Snow in Australia

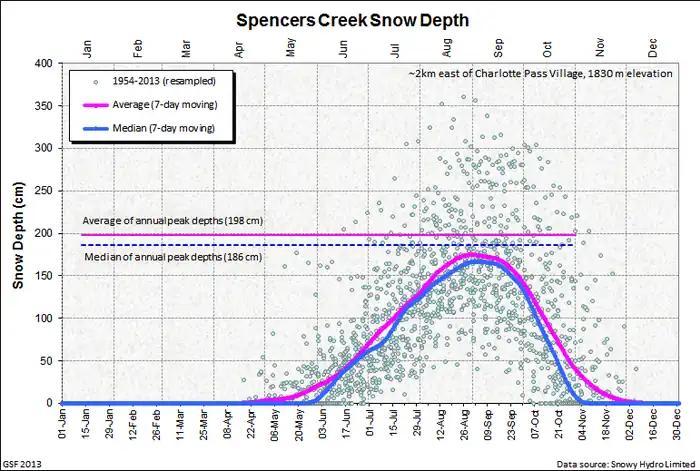
Spencers Creek average snow depth chart from Snowy Hydro

In Tasmania, mountainous areas receive heavy snow above every year, and due to its far southern latitude, this level frequently reaches and at times even in the south and west of the state. Mount Wellington which rises to is frequently covered by snow, at times even in summer, receiving 57.3 days of snow annually.